Tom Lehrer

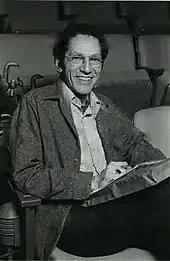
Lehrer

Lehrer had a breakthrough in the United Kingdom on December 4, 1957, when the University of London awarded a doctor of music degree "honoris causa" to Princess Margaret, and the public orator, Professor J. R. Sutherland, said it was "in the full knowledge that the Princess is a connoisseur of music and a performer of skill and distinction, her taste being catholic, ranging from Mozart to the calypso and from opera to the songs of Miss Beatrice Lillie and Tom Lehrer." This prompted significant interest in Lehrer's works and helped to secure distribution in Britain for his five-year-old debut album. It was there that his music achieved real sales popularity, as a result of the proliferation of university newspapers referring to the material, and inadvertently due to the BBC, which in 1958 banned from broadcast 10 of the 12 songs on the album. By the end of the 1950s, Lehrer had sold 370,000 records.